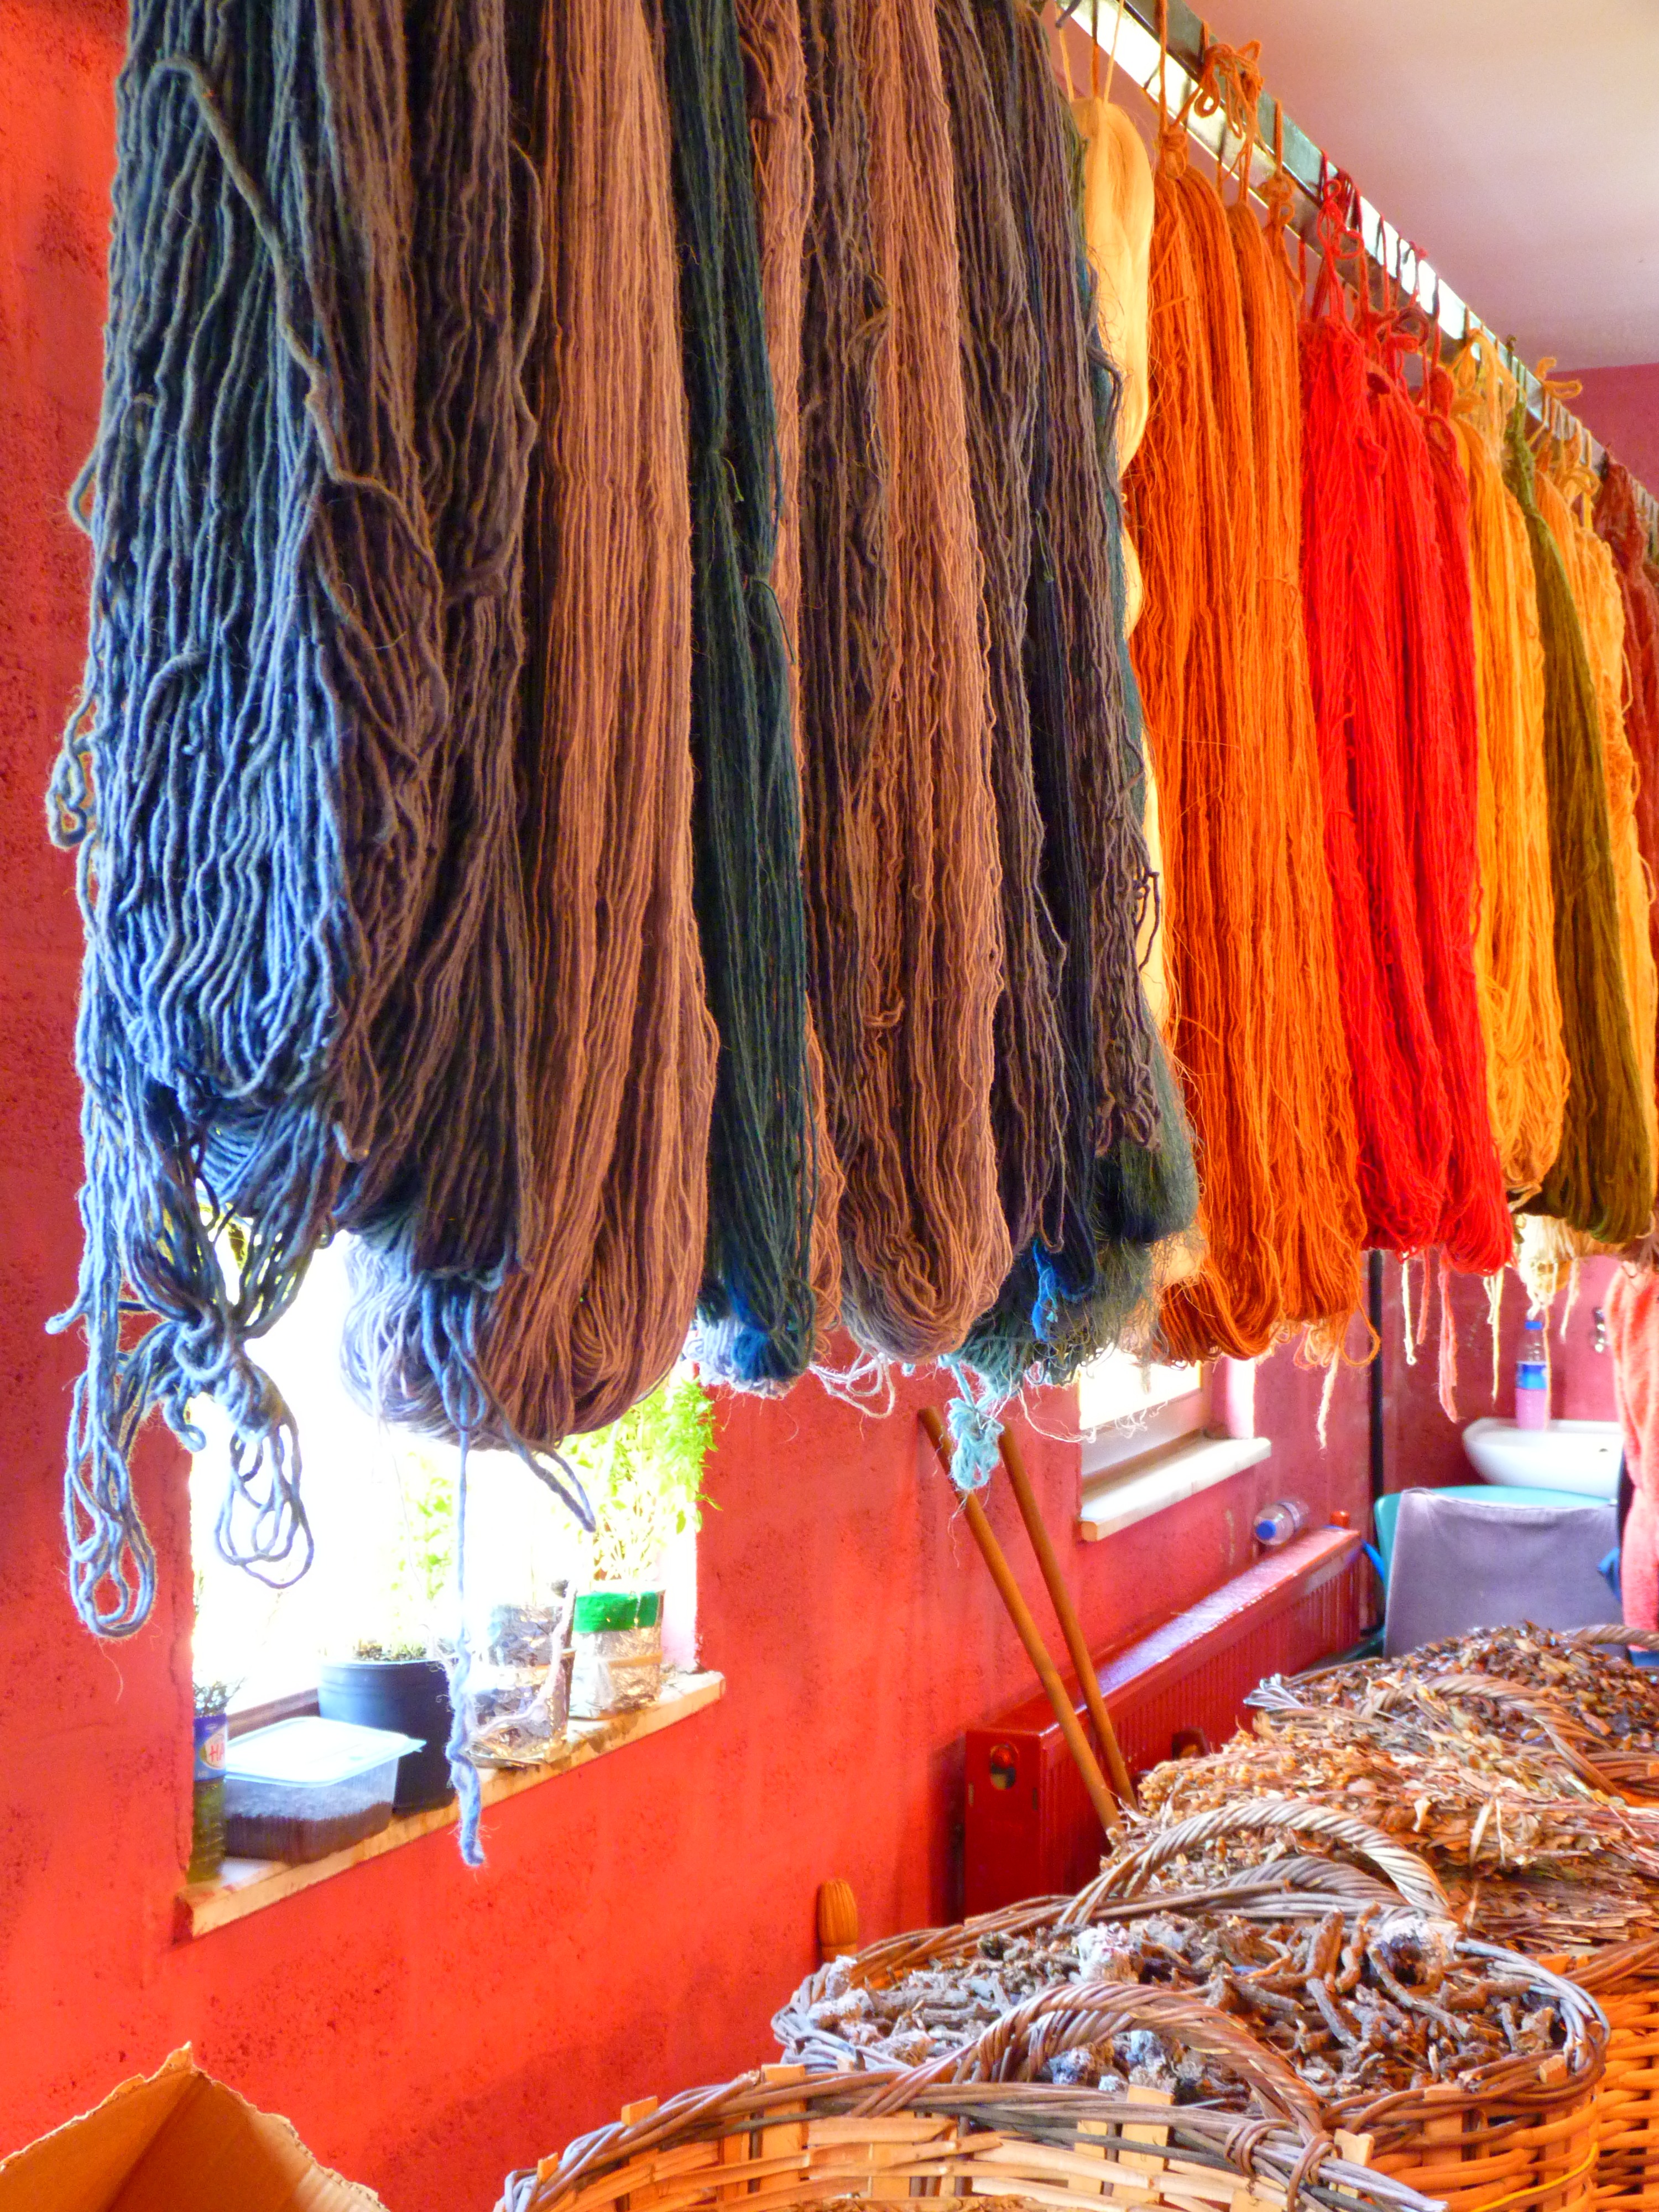
red, color, colorful, wool, painting, fabric, textile, art, tradition, tissue, colorize